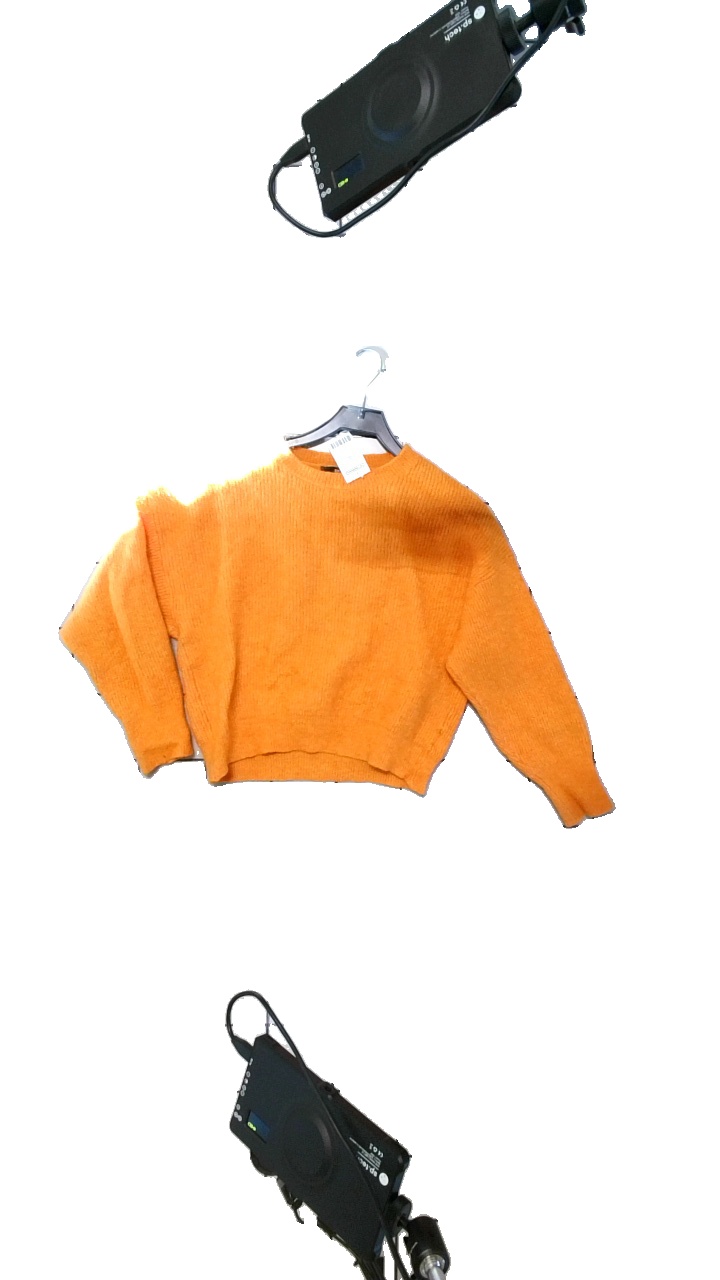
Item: Cardigan (Ladies)
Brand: Bikbok
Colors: Orange
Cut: Regular
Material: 34%Mohair,34%Merino ull,5%Elastan
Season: All
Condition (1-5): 4
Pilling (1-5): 4
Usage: Reuse
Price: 50-100